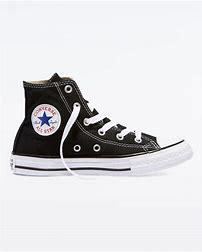
Brand: Converse
Model: Ctas Hi